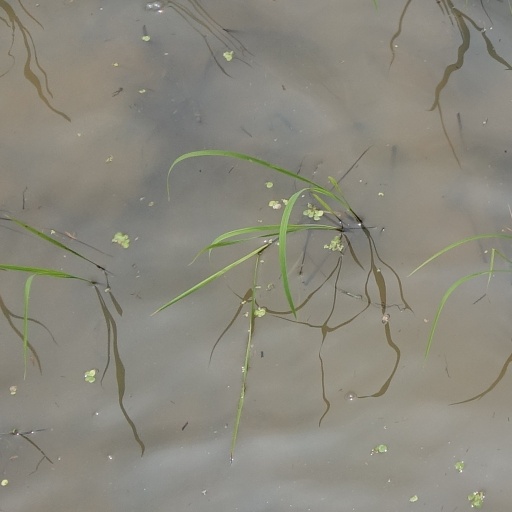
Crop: rice